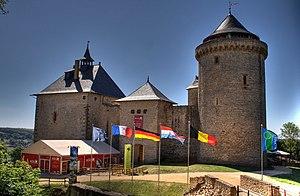
la liste des châteaux de la Moselle recense de manière non exhaustive les châteaux, maisons fortes, mottes castales, situés dans le département français de la Moselle. Il est fait état des inscriptions et classements au titre des monuments historiques.